Describe the emotion expressed in this image:  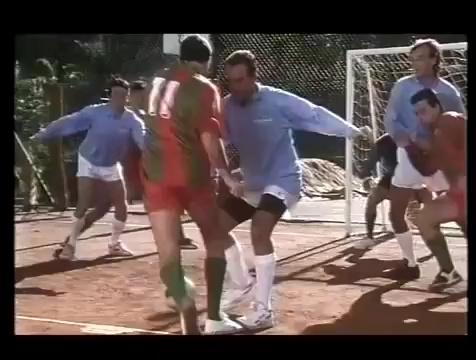
This person displays Pain, valence and arousal with low intensity.